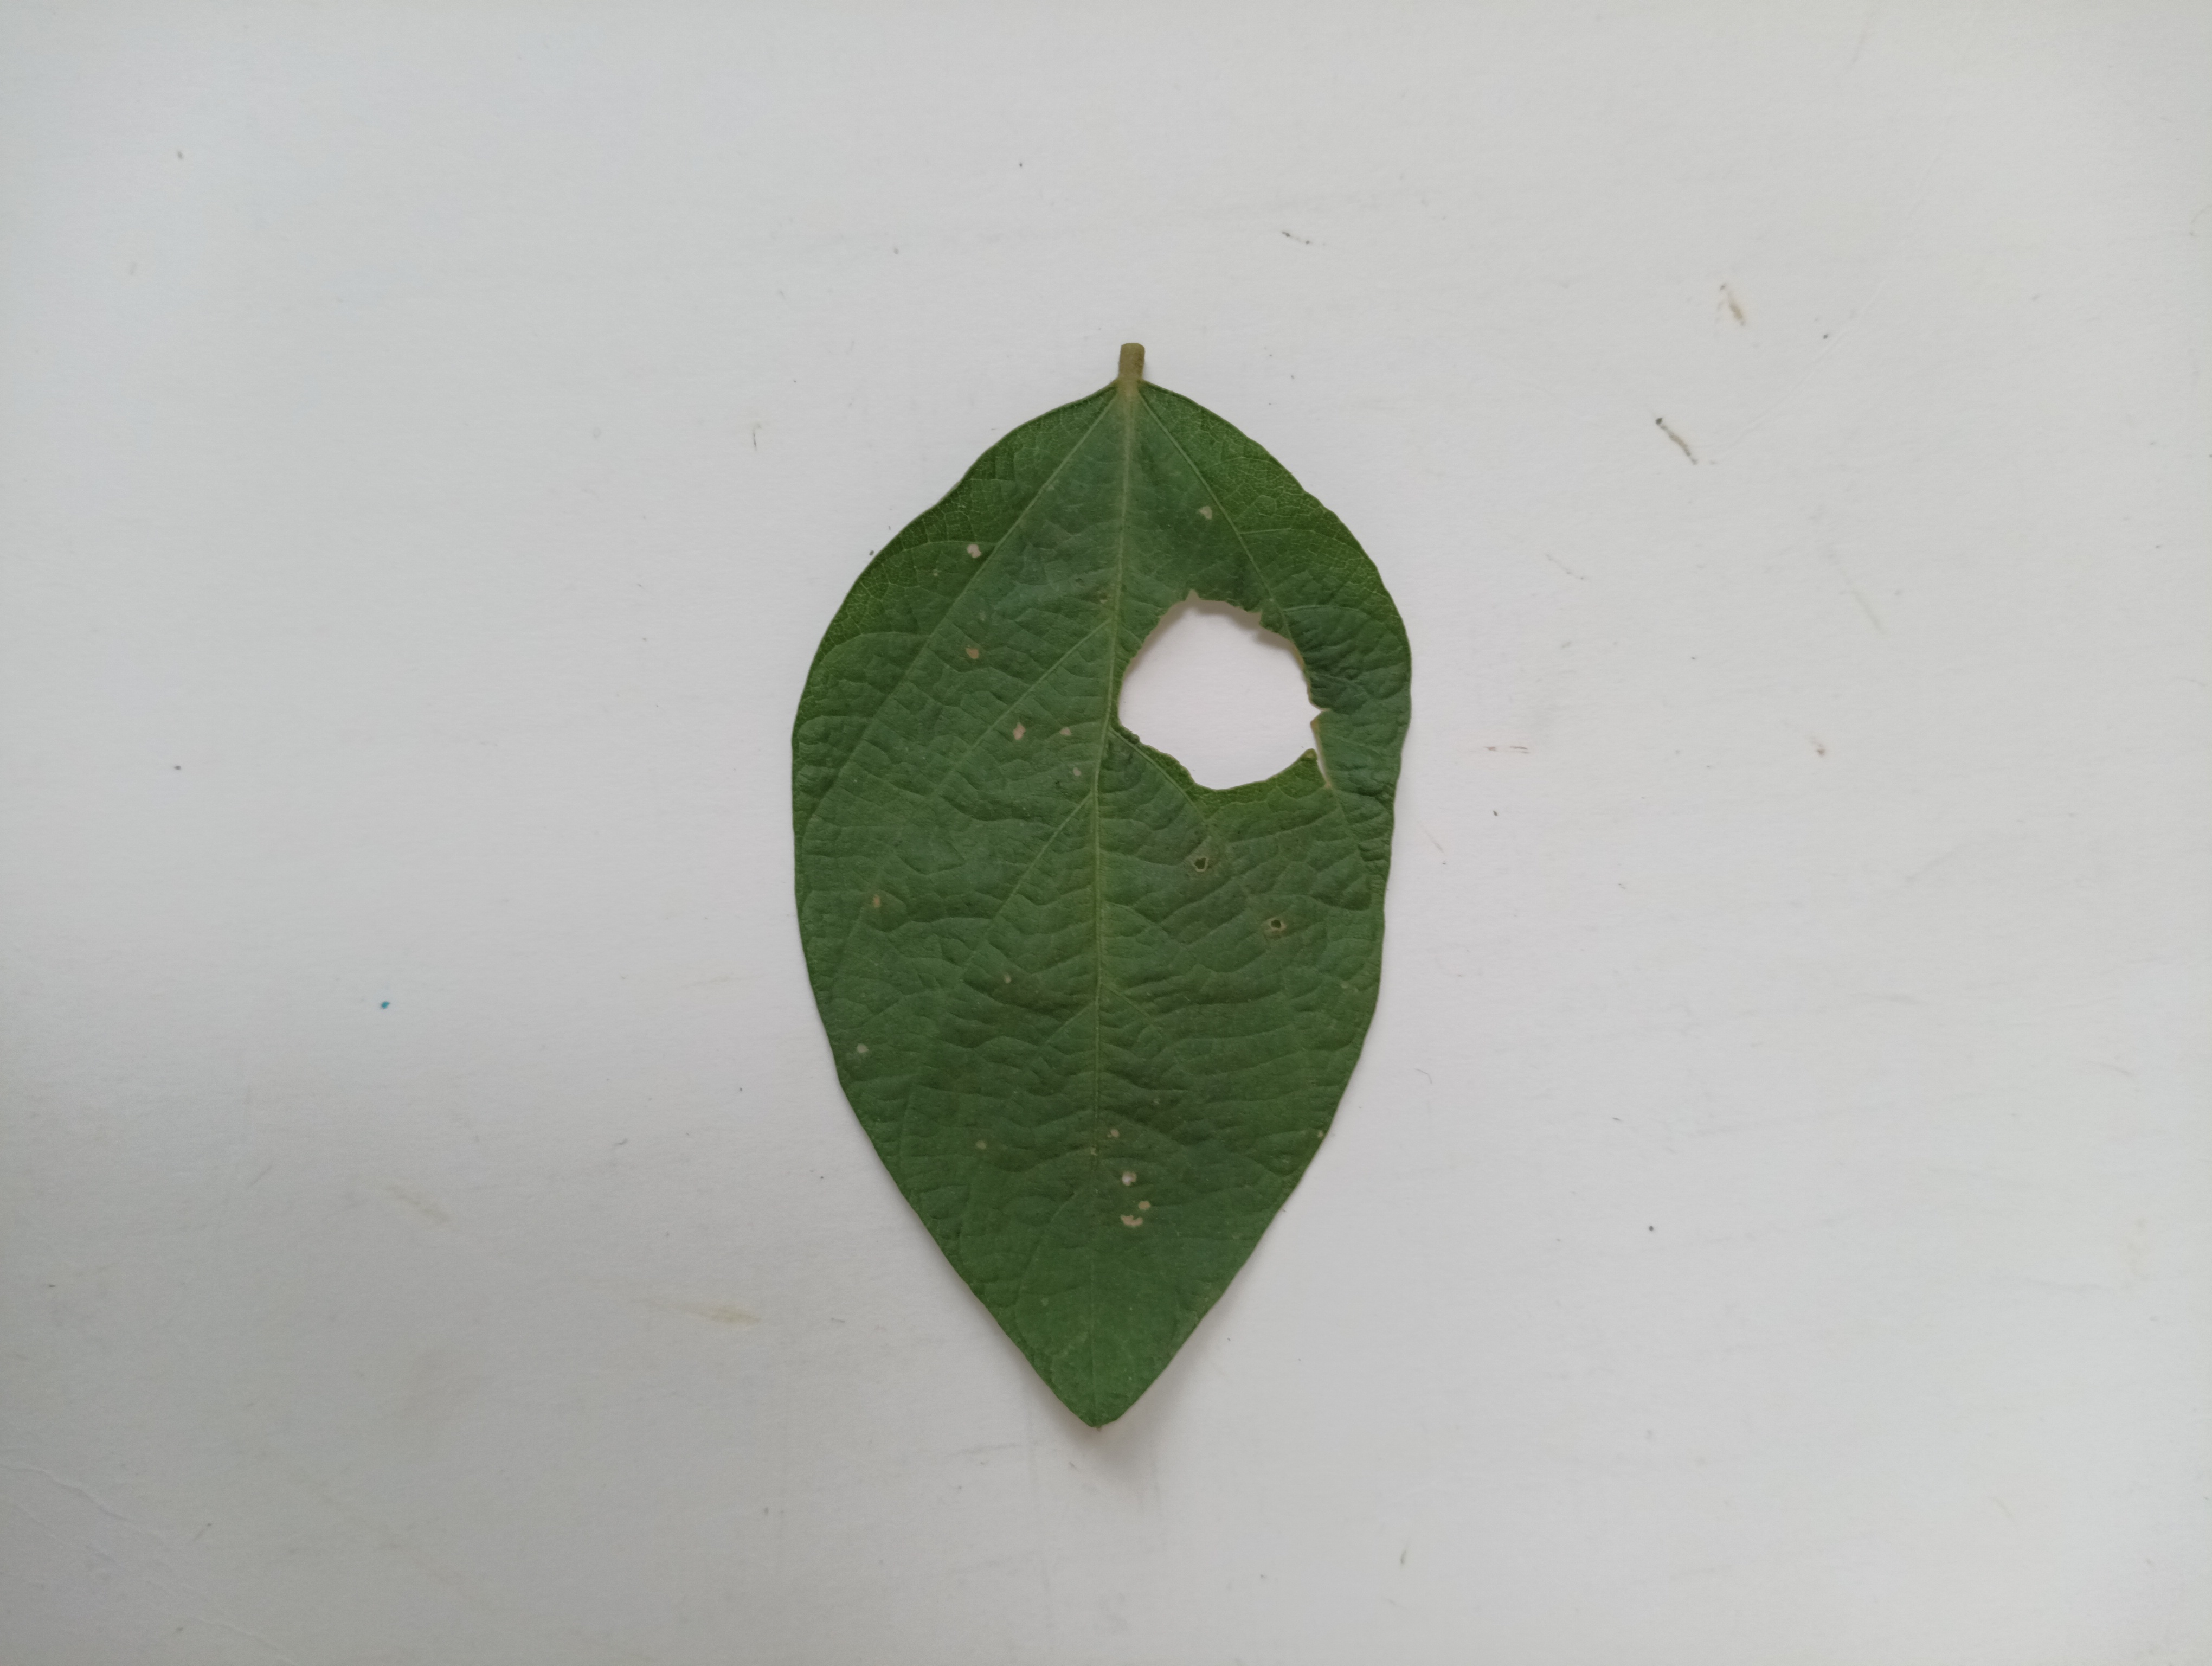
Label: Bacterial leaf Blight